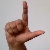
The image shows a hand gesture representing the letter 'L' in Indian Sign Language.